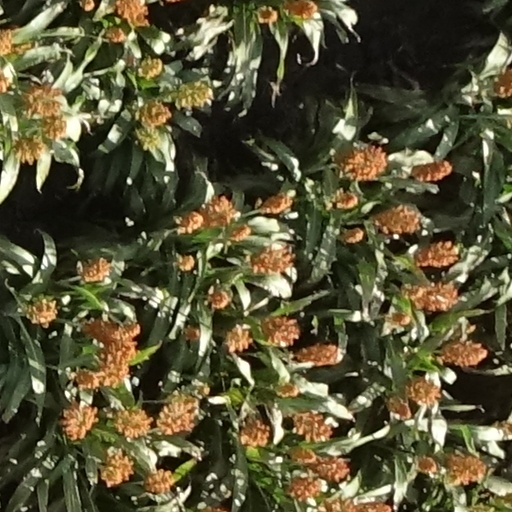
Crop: sorghum